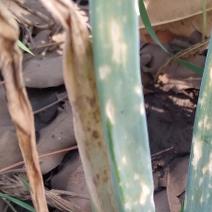
Crop: Onion
Condition: alternaria-d